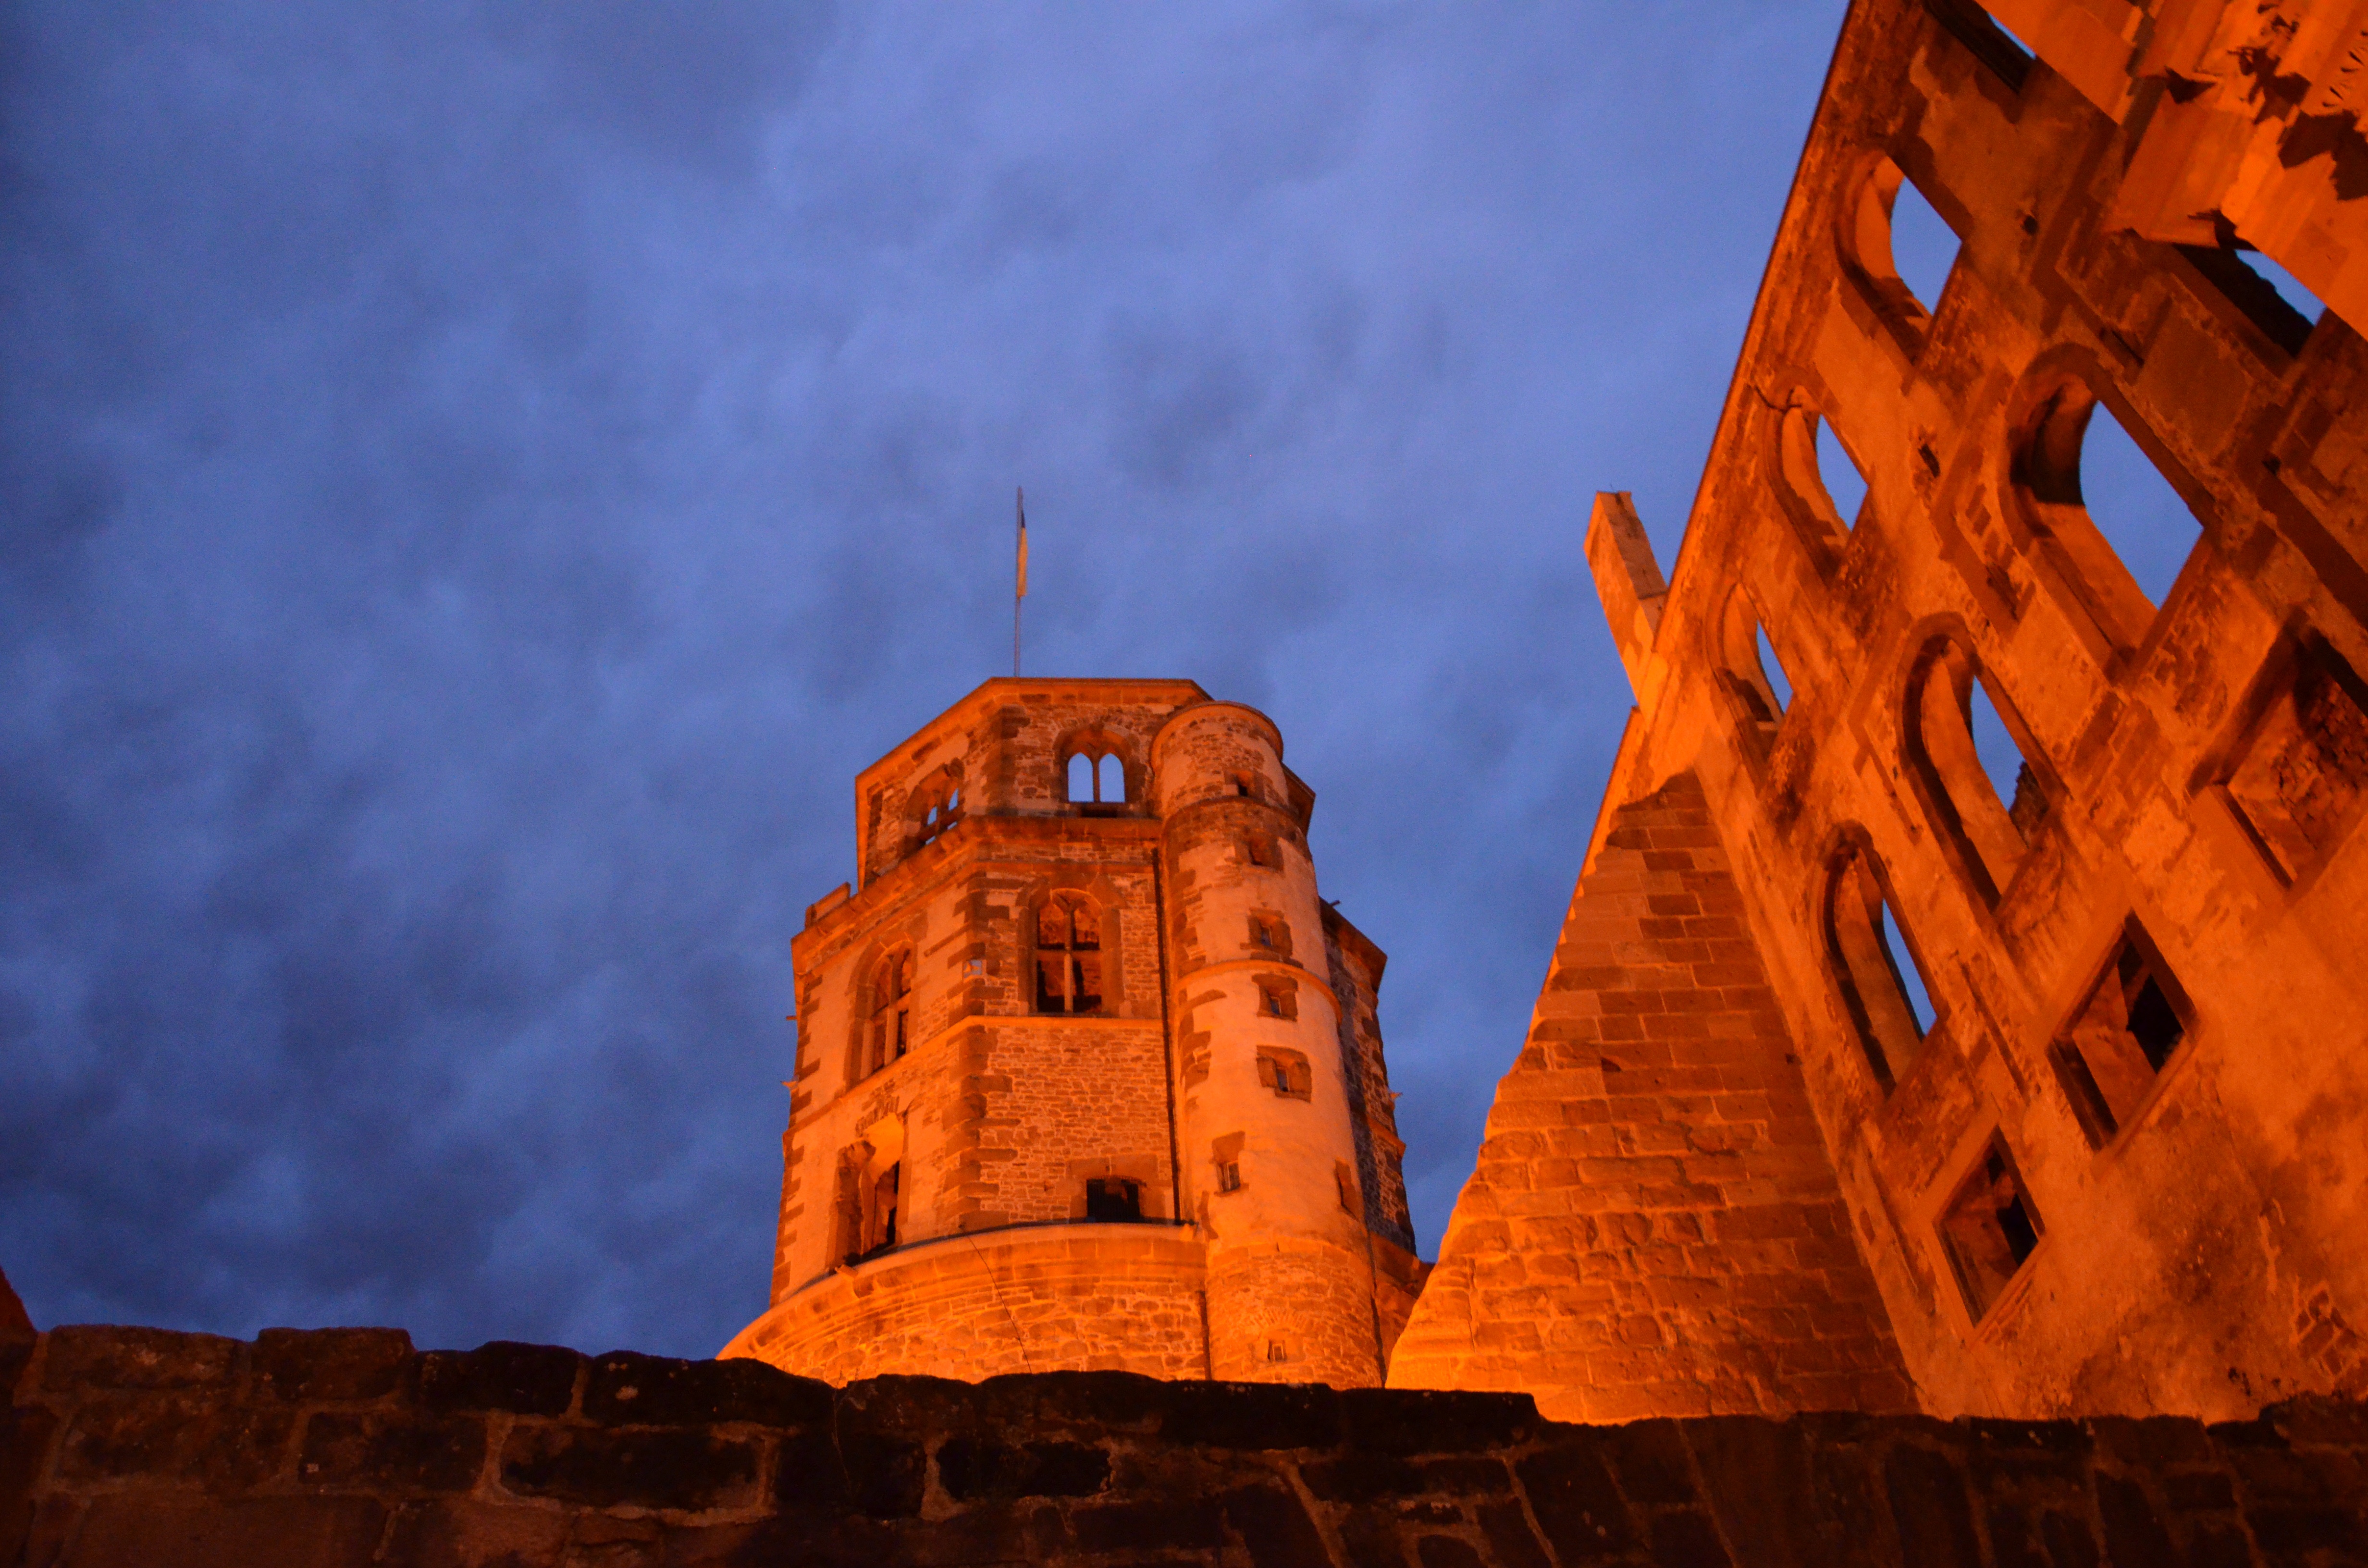
rock, cloud, architecture, sky, sunset, night, sunlight, dusk, arch, evening, reflection, tower, landmark, temple, ruins